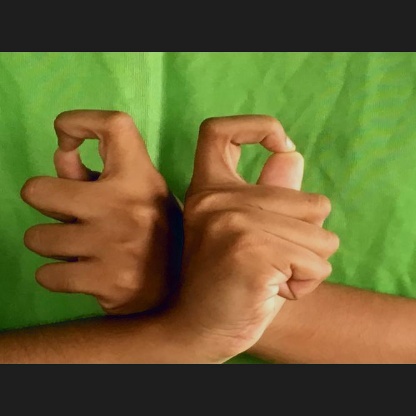
Mudra: Berunda